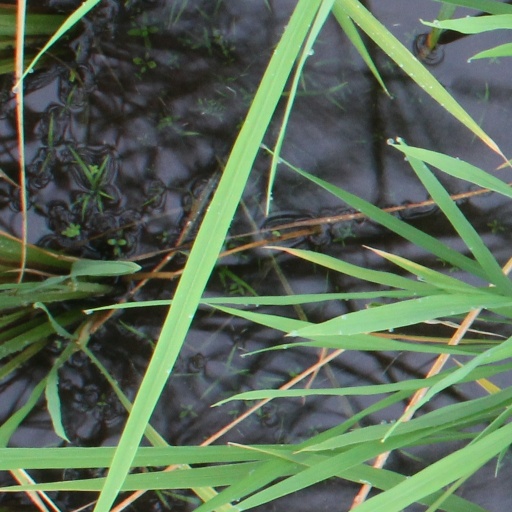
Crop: rice